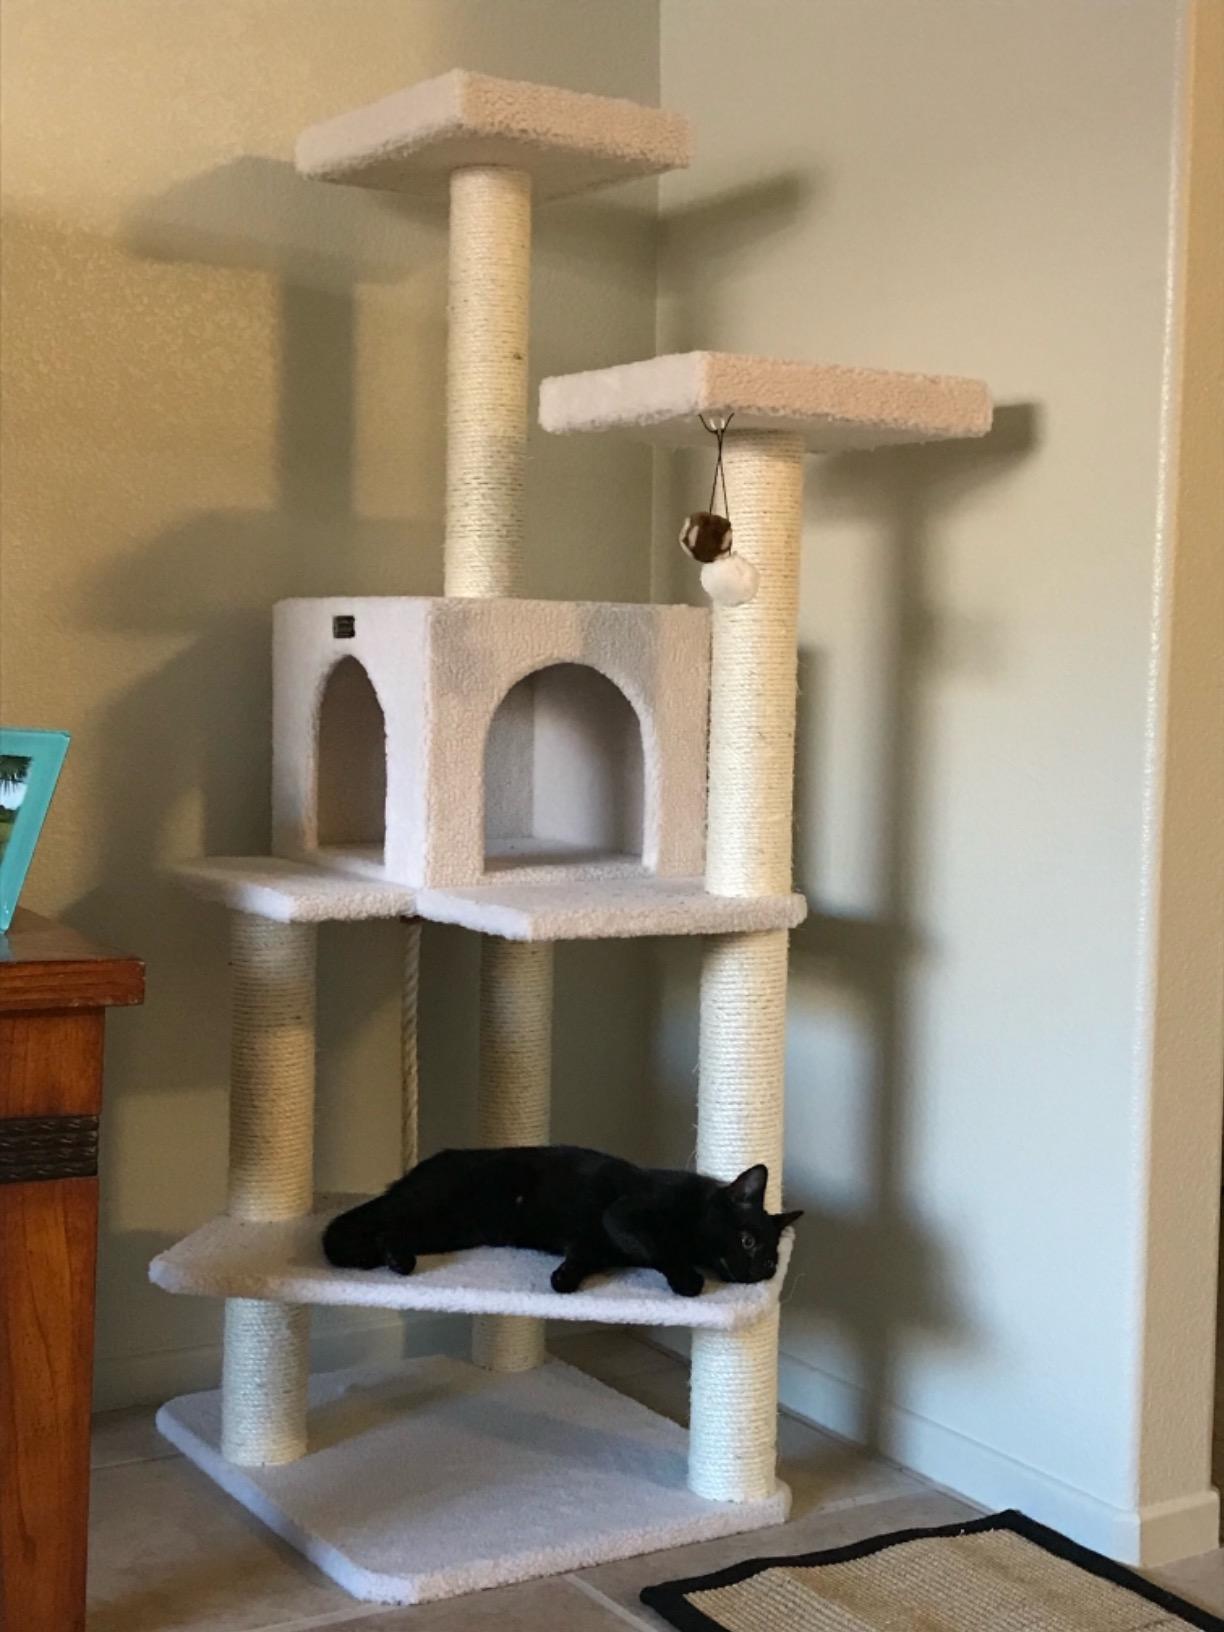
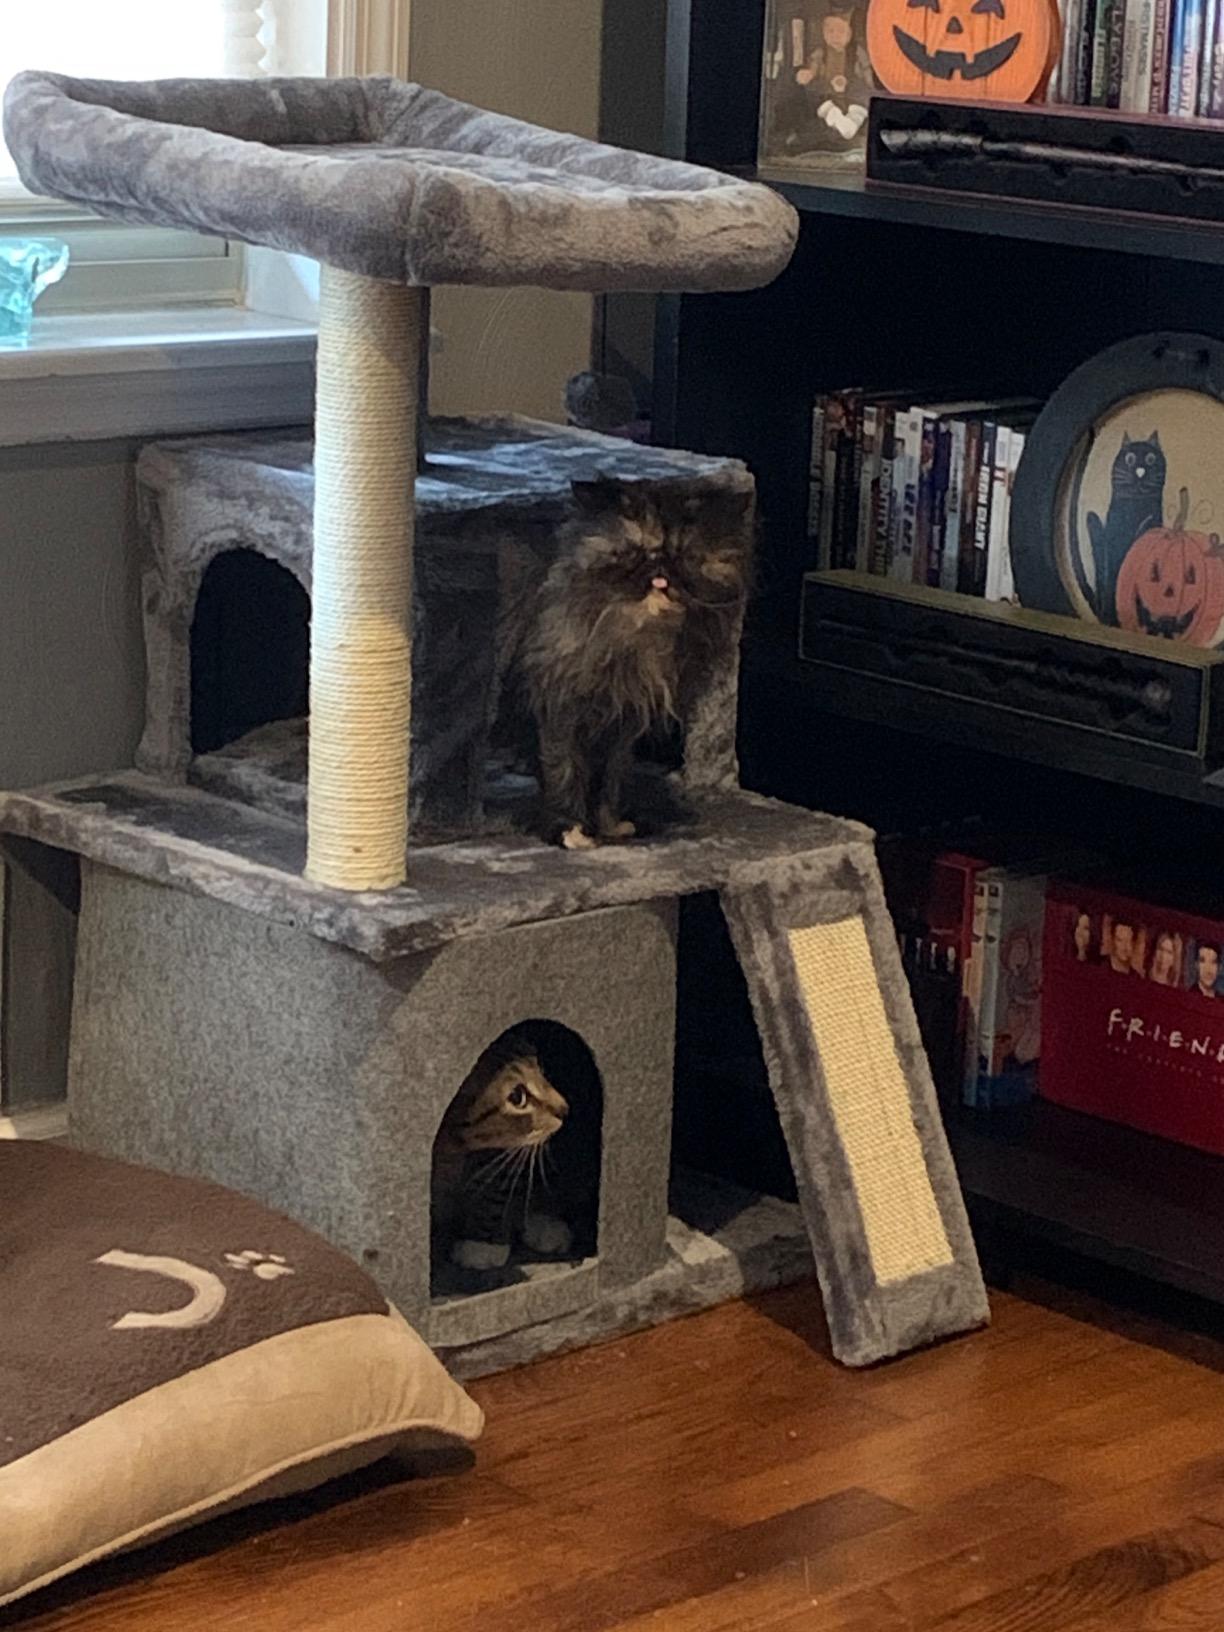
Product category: items_cat tree
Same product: no